Kenji Ueno

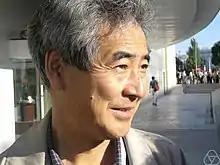
Kenji Ueno, Madrid 2006

Kenji Ueno (上野 健爾, Ueno Kenji, 1945, Kumamoto Prefecture) is a Japanese mathematician, specializing in algebraic geometry.